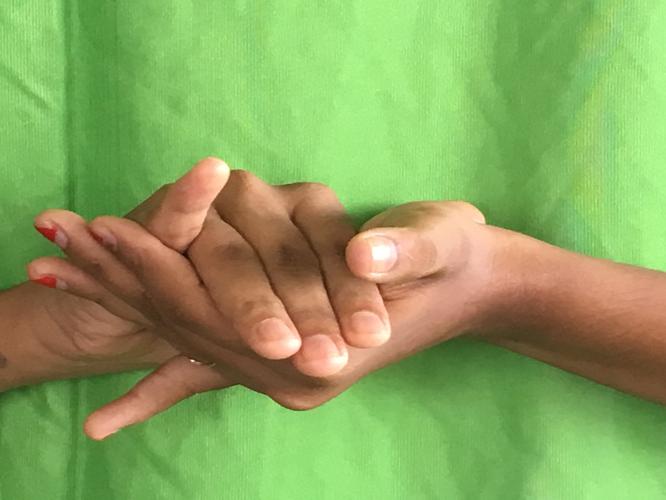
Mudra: Kurma
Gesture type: double_hand